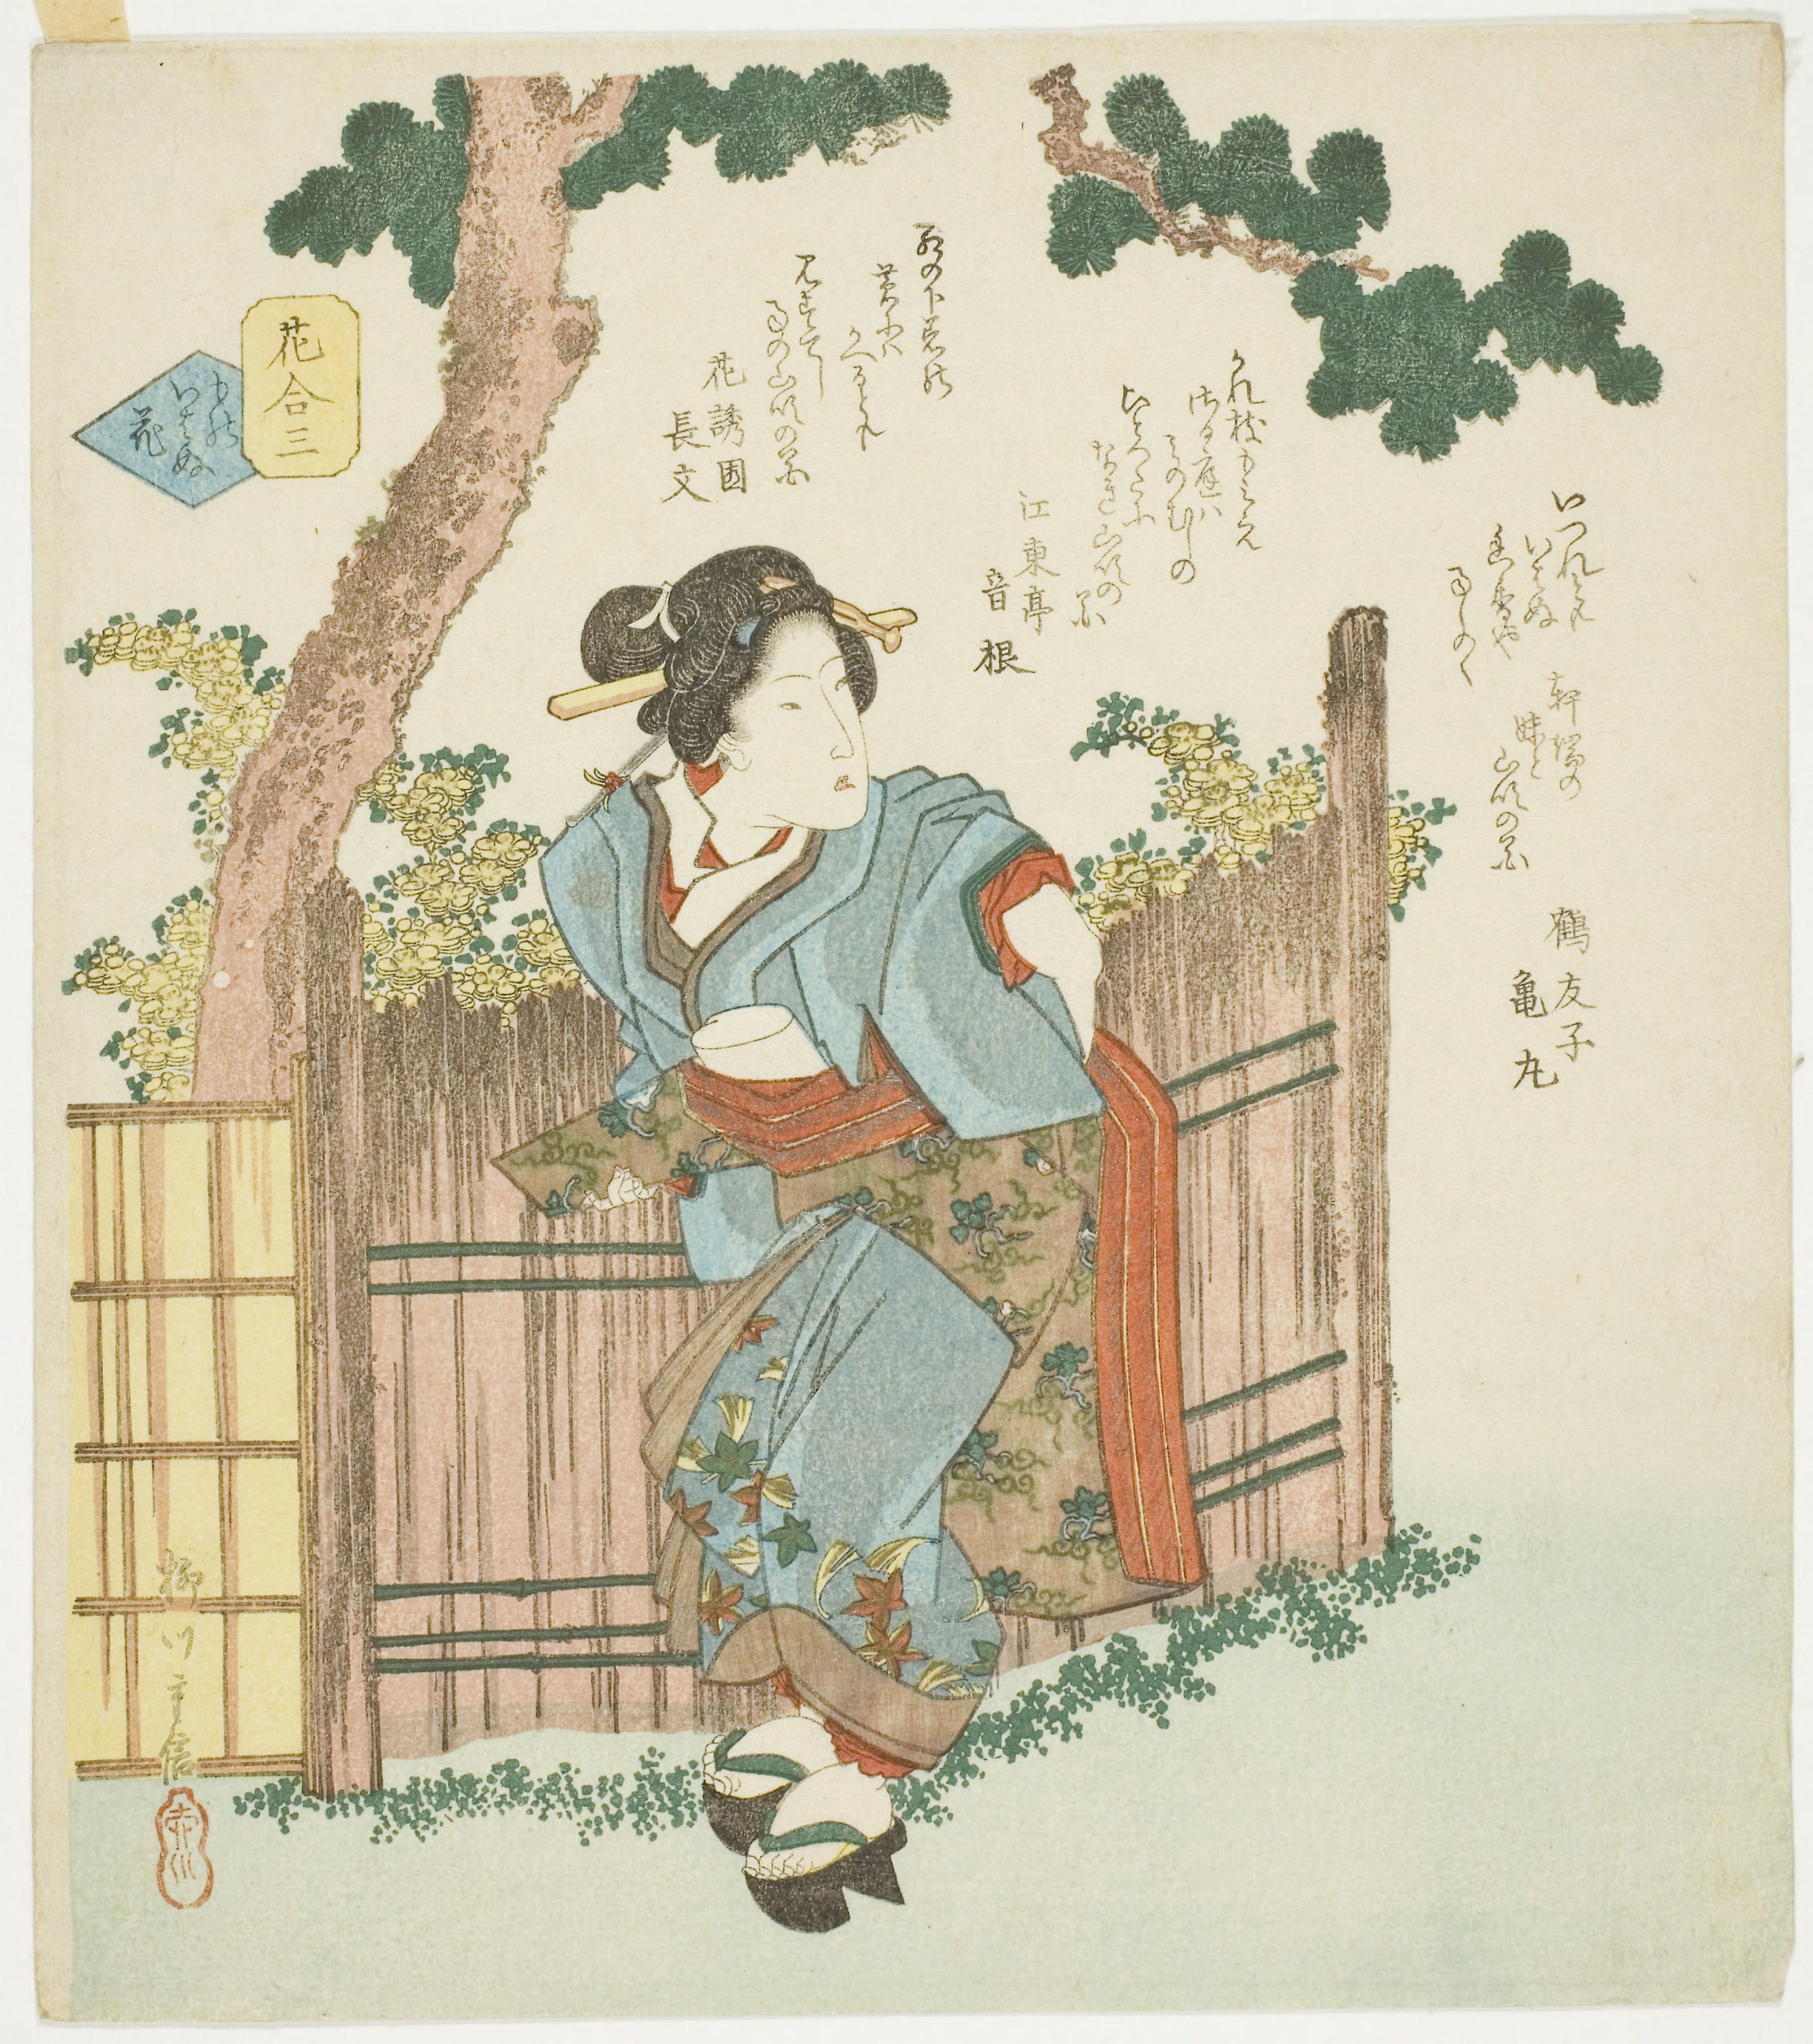
illustration, cartoon, art, tree, painting, plant